St Edward's School, Cheltenham

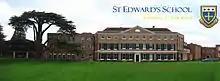
St Edward's School, Cheltenham

St Edward's is Cheltenham's only independent school that does not offer boarding. In 2024, Anna Sandford-Squires replaced Matthew Burke as headteacher of the senior school.